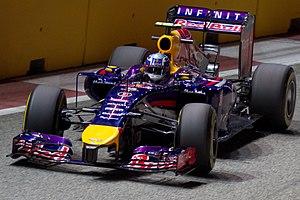
Daniel Joseph Ricciardo, né le 1ᵉʳ juillet 1989 à Perth en Australie-Occidentale, est un pilote automobile australien. Il a couru de 2014 à 2018 dans l'écurie autrichienne Red Bull Racing, pour laquelle il a obtenu sept victoires, trois pole positions, treize meilleurs tours en course et 29 podiums, puis il s'engage avec Renault à partir de la saison 2019.
Le Grand Prix automobile de Singapour 2014, disputé le 21 septembre 2014 sur le Circuit urbain de Singapour, est la 911ᵉ épreuve du championnat du monde de Formule 1 courue depuis 1950. Il s'agit de la septième édition du Grand Prix de Singapour comptant pour le championnat du monde de Formule 1, et de la quatorzième manche du championnat 2014. Il présente la particularité, depuis sa première édition en 2008, de se disputer en nocturne.
La Red Bull RB10 est la monoplace de Formule 1 engagée par l'écurie autrichienne Red Bull Racing dans le cadre du championnat du monde de Formule 1 2014. Elle est pilotée par l'Allemand Sebastian Vettel, quadruple champion du monde en titre et au sein de l'écurie depuis 2009, et l'Australien Daniel Ricciardo, en provenance de la Scuderia Toro Rosso. Les pilotes essayeurs sont le Suisse Sébastien Buemi et le Portugais António Félix da Costa. Conçue par l'ingénieur britannique Adrian Newey, la RB10, présentée le 28 janvier 2014 sur le circuit permanent de Jerez en Espagne, reprend les bases de la réglementation technique en vigueur pour cette saison, avec notamment un moteur turbo, qui fait son retour dans la discipline.